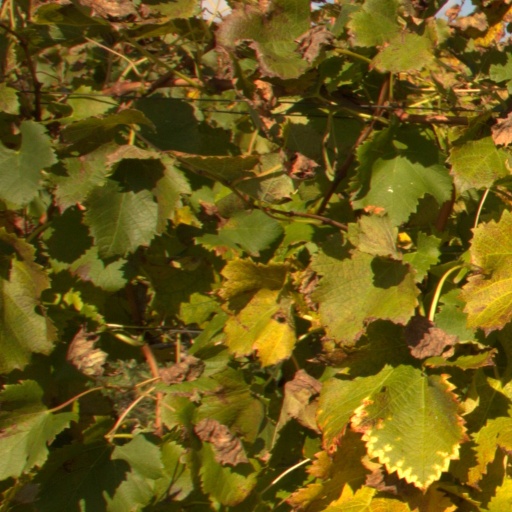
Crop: grape